Caproni Ca.113

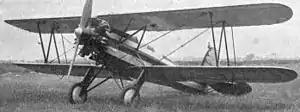

The Caproni Ca.113 was an advanced training biplane produced in Italy and Bulgaria in the early 1930s. Designed as a follow-on to the Ca.100, it was a more powerful and robust aircraft capable of aerobatics. It was a conventional design with two cockpits in tandem, single-bay staggered wings of equal span, and mainwheels covered by large spats.